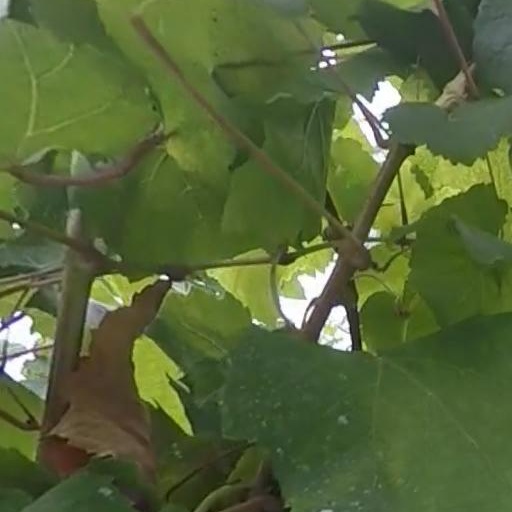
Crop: grape